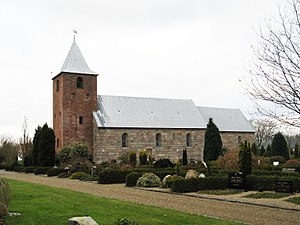
Skads Sogn
Skads Sogn er et sogn i Skads Provsti. Sognet ligger i Esbjerg Kommune. Indtil Kommunalreformen i 2007 lå det i Esbjerg Kommune, og indtil Kommunalreformen i 1970 lå det i Skast Herred. I Skads Sogn ligger Skads Kirke.